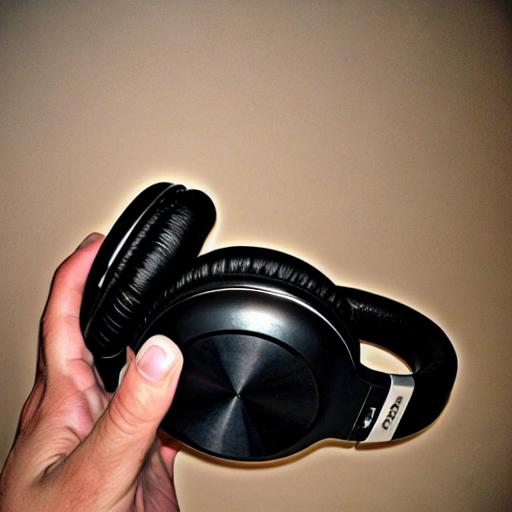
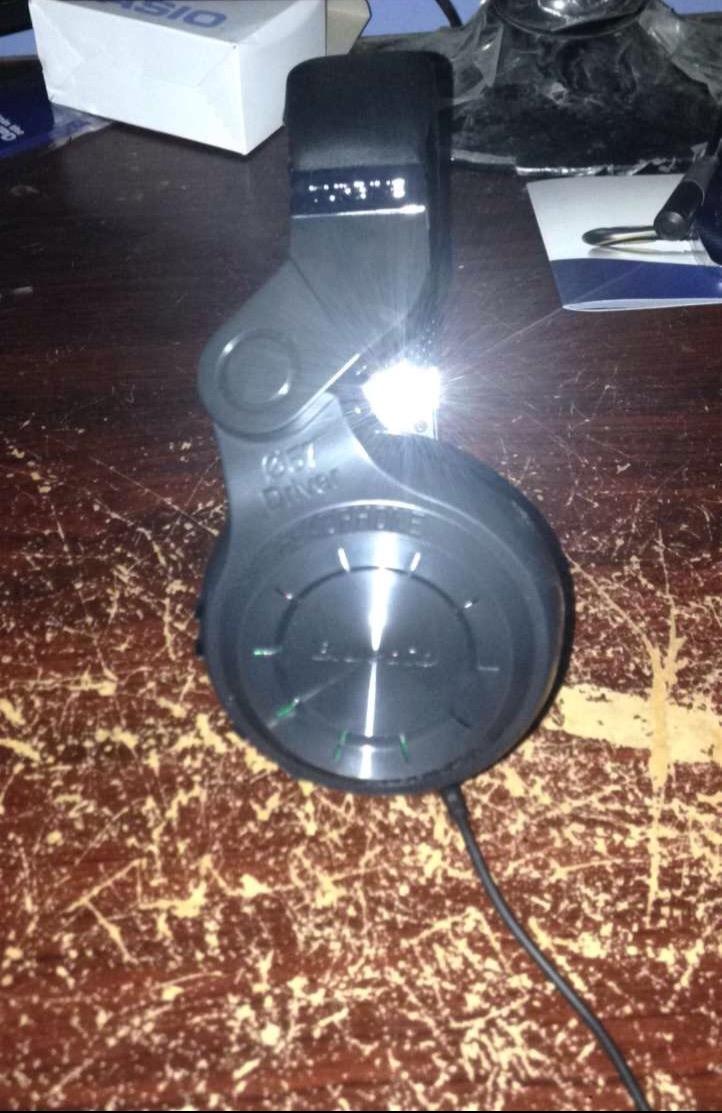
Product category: headphones
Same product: no